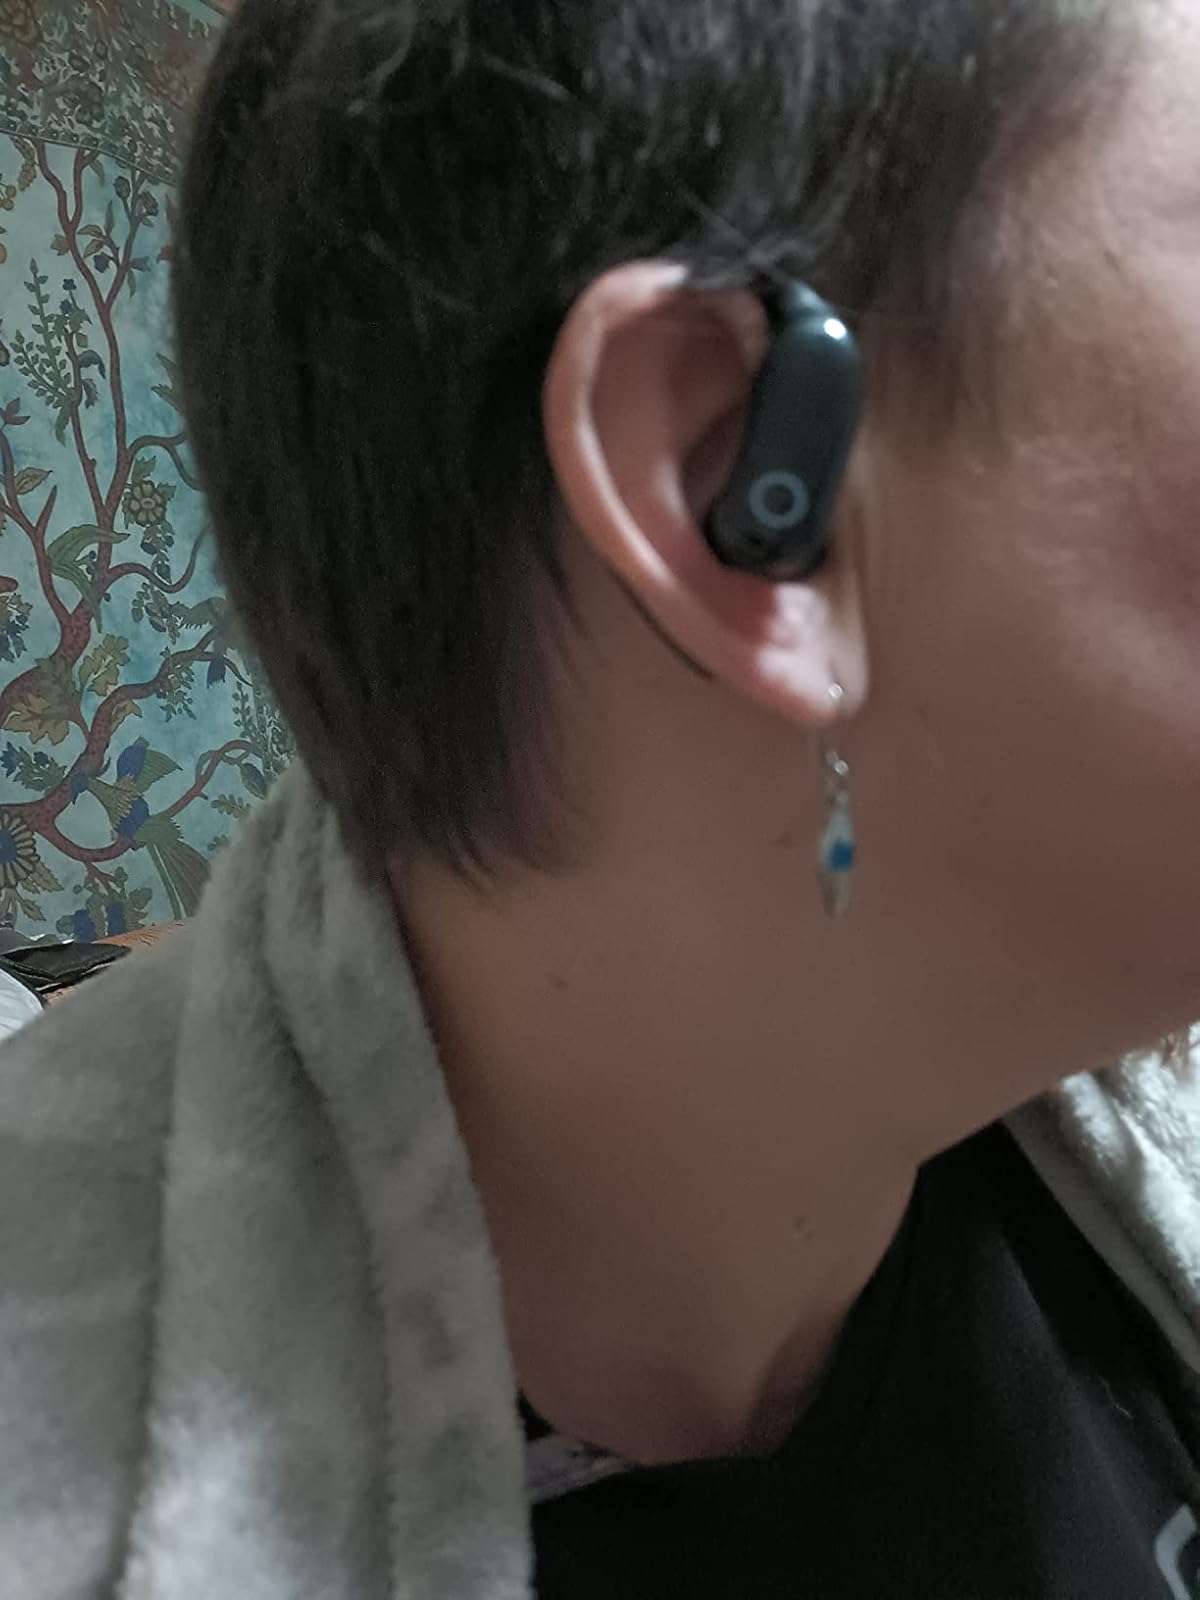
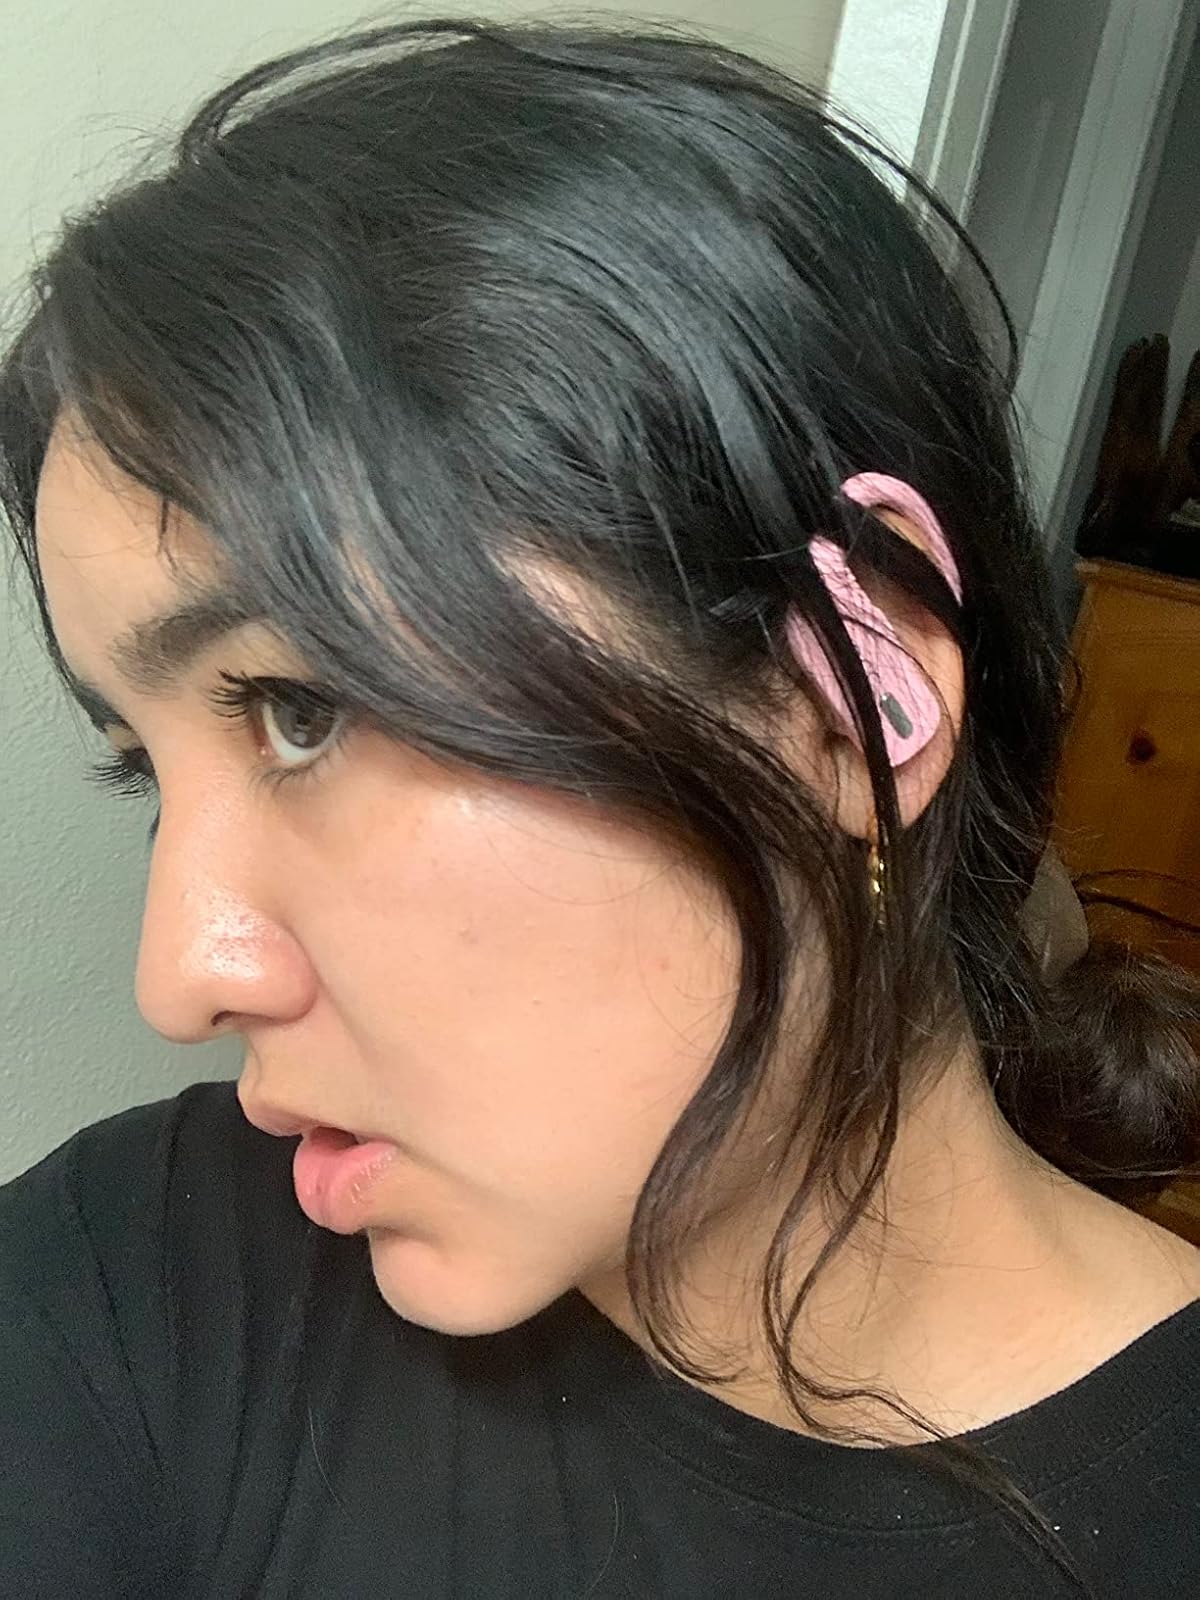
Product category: earbuds
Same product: no